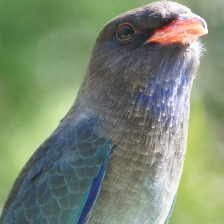
Species: ASIAN DOLLARD BIRD
Scientific name: EURYSTOMUS ORIENTALIS